Henry Hyde, 2nd Earl of Clarendon

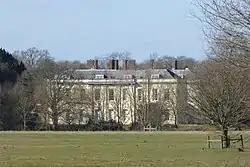
Swallowfield Park house

Soon after the return of his family to England, in 1660, Hyde married Theodosia Capell, daughter of Arthur Capell, 1st Baron Capell of Hadham, and Elizabeth Morrison, and sister of Mary Capell, Duchess of Beaufort. She died in 1661, and in 1670, he married secondly to Flower Backhouse, daughter of William Backhouse and Anne Richards, and widow of William Bishop and Sir William Backhouse (kinsman of her father), gaining the manor and house of Swallowfield Park, Berkshire, where he rebuilt the house. Later she was First Lady of the Bedchamber to Queen Anne. Queen Anne later took a dislike to her aunt, no doubt influenced by her best friend, Sarah Churchill, Duchess of Marlborough; Sarah detested Flower, whom she called "the madwoman". Hyde had the courtesy title Lord Cornbury, from 1661. He was Member of Parliament for Wiltshire, until 1674.